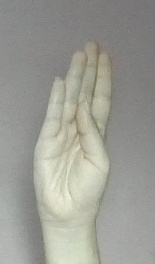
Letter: kaaf